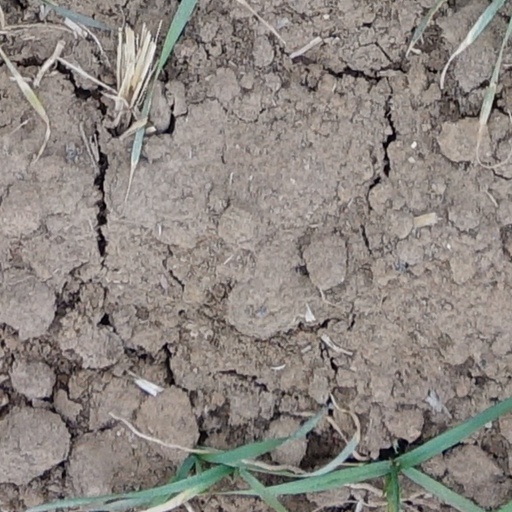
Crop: wheat